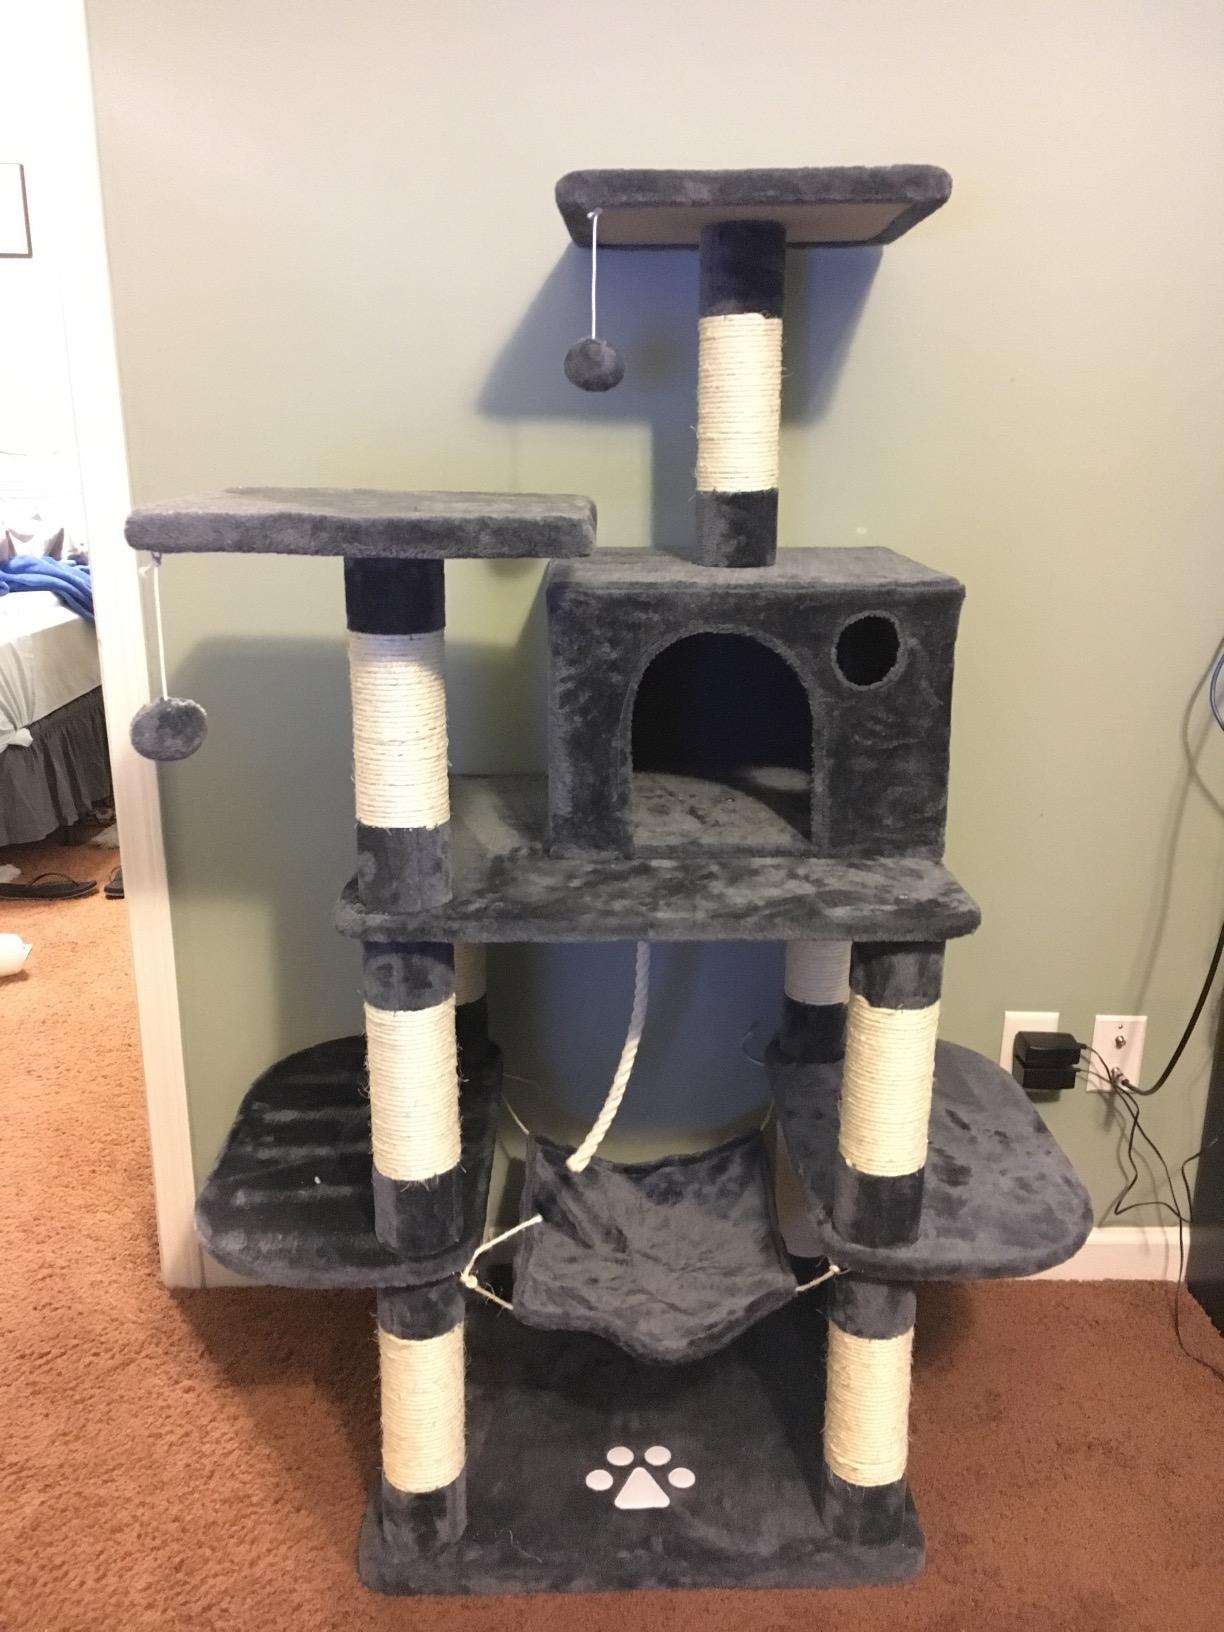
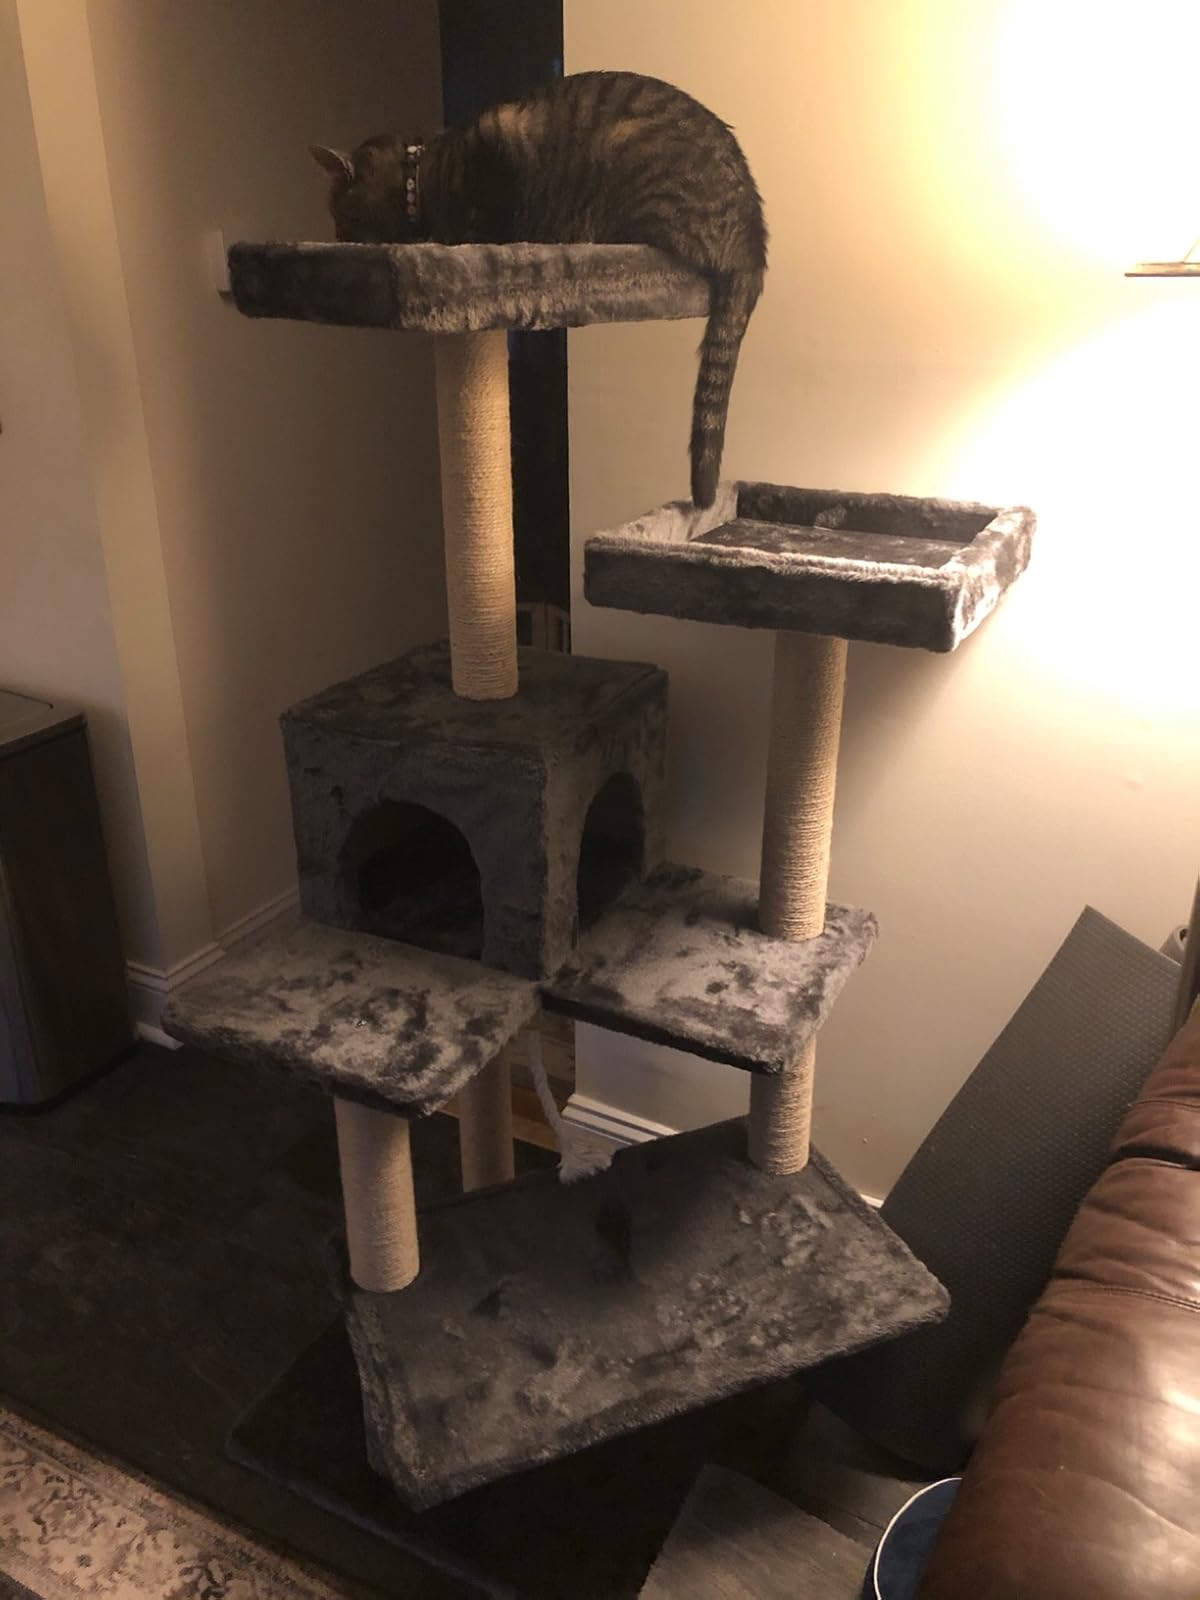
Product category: items_cat tree
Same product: no